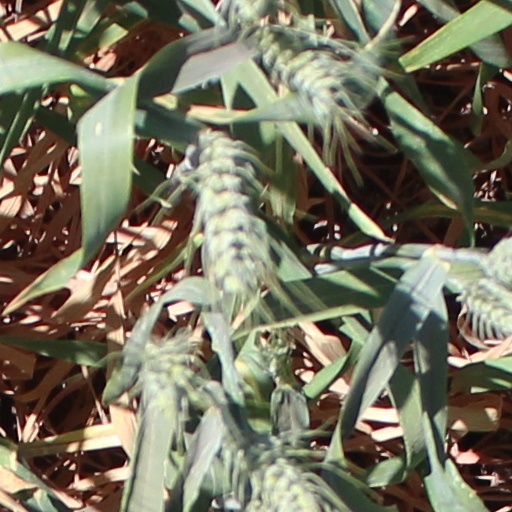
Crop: wheat